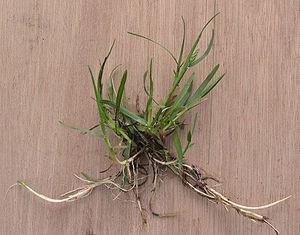
Le pâturin des prés est une plante herbacée vivace très commune de la famille des Poaceae.